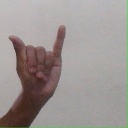
अक्षर: य